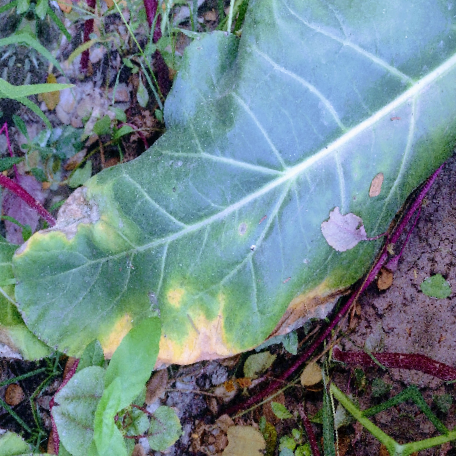
Label: Downy Mildew